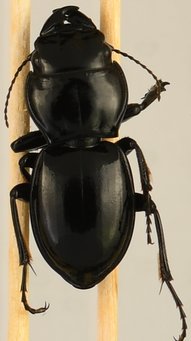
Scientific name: Pasimachus californicus
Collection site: Konza Prairie Biological Station NEON (KONZ), plot KONZ_002